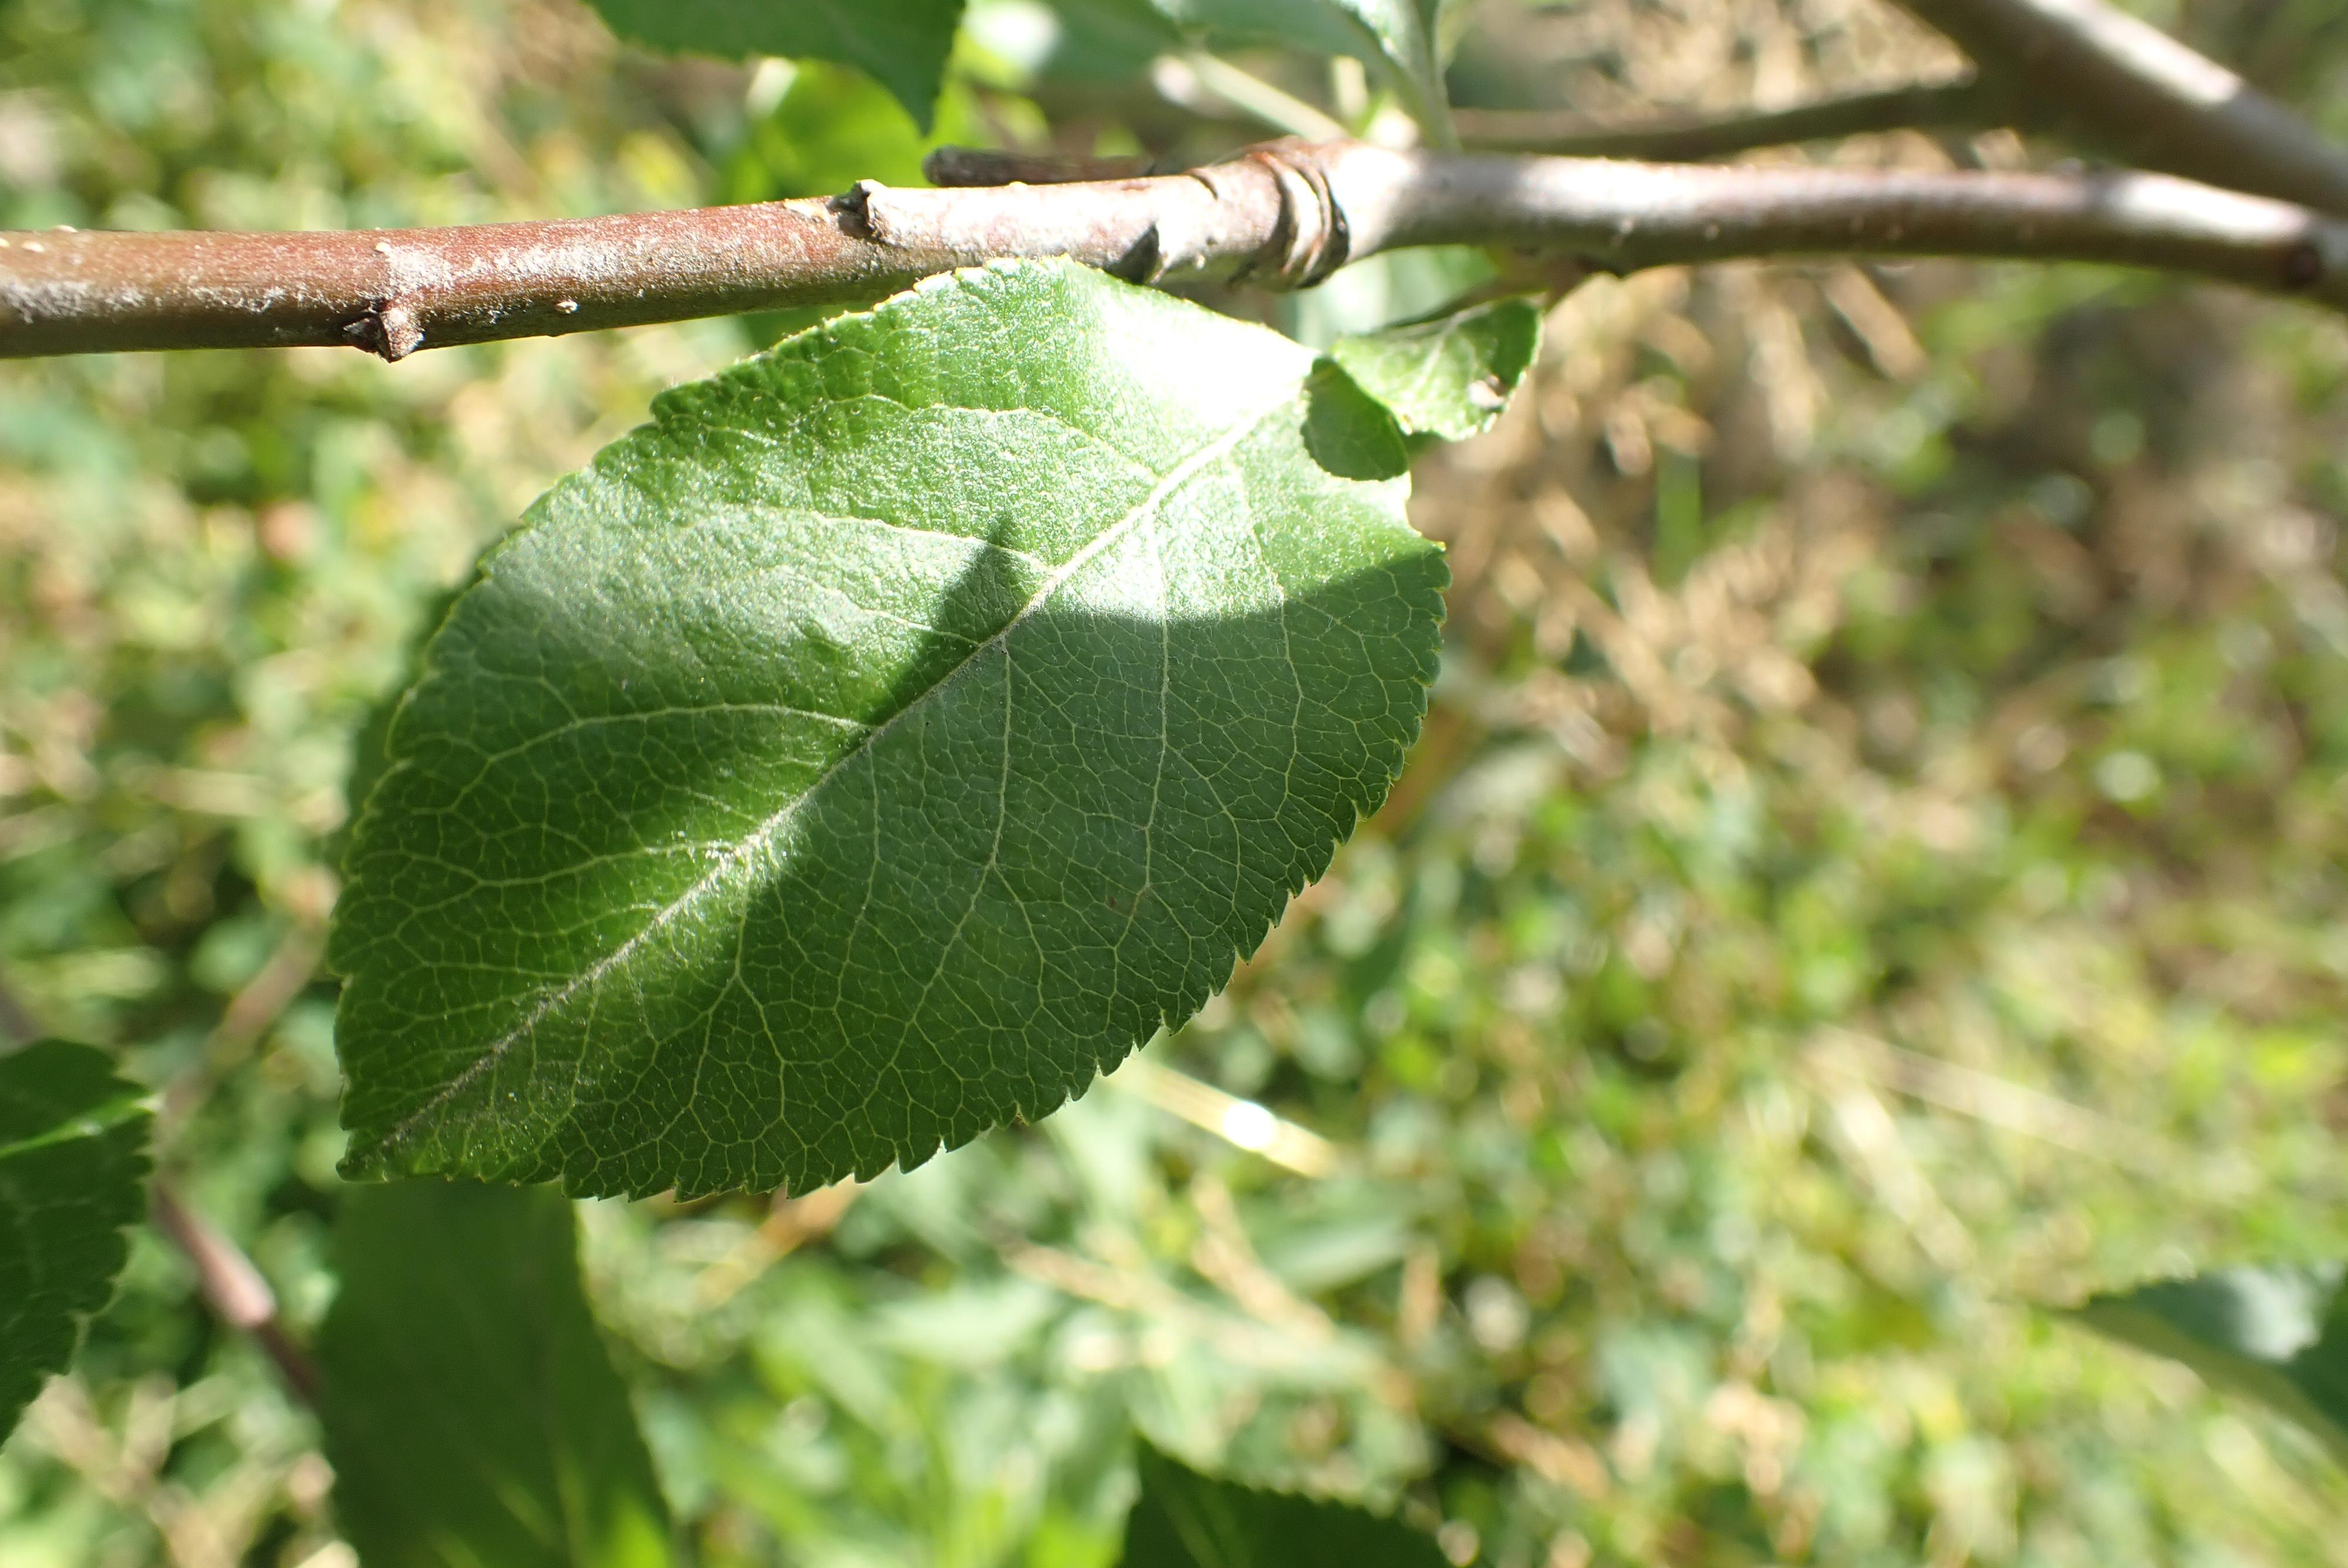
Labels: healthy